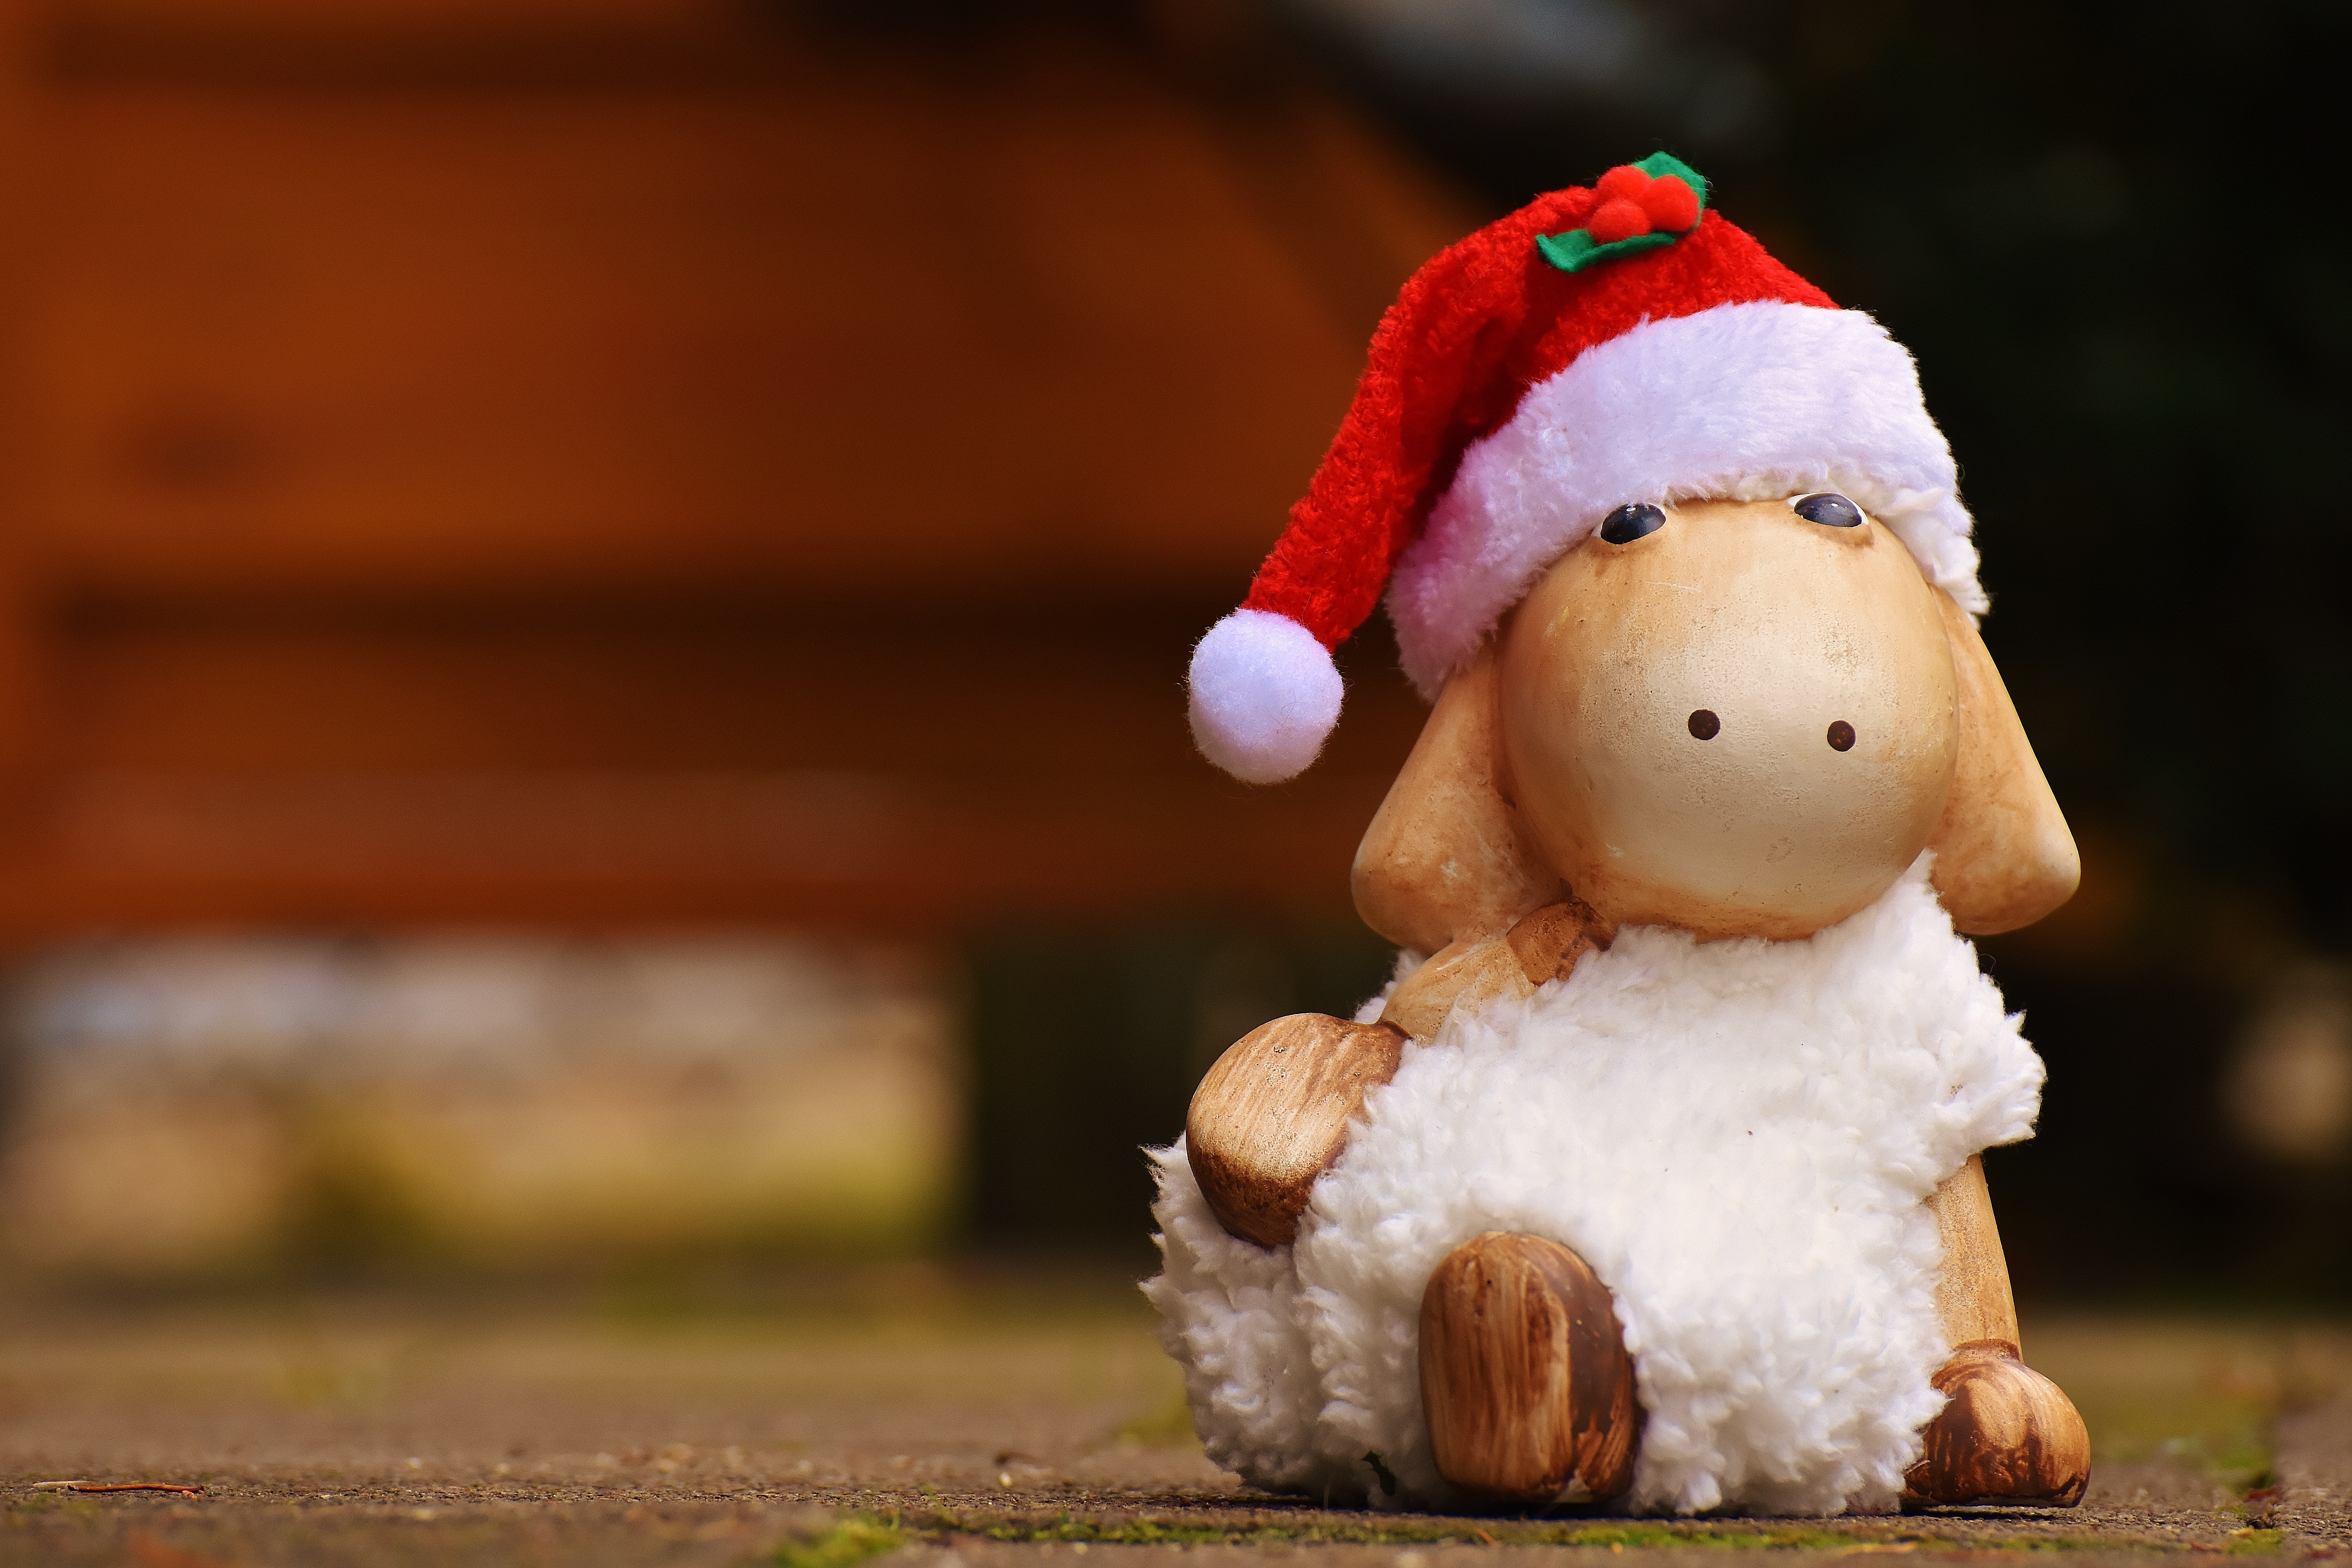
animal, cute, sheep, ceramic, child, christmas, toy, wool, deco, teddy bear, santa hat, face, figure, toys, funny, ungulate, soft toy, stuffed toy